Revenge (1928 film)

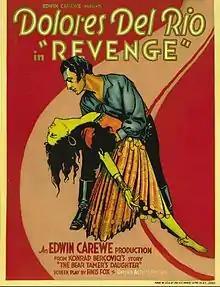
Promotional poster for the film

Revenge is a 1928 synchronized American sound drama film directed by Edwin Carewe. While the film has no audible dialog, it was released with a synchronized musical score with sound effects using both the sound-on-disc and sound-on-film process. The film starred Dolores del Río, James A. Marcus, LeRoy Mason, and Rita Carewe. The film was inspired by the novel "The Daughter of the Bear Tamer" by Konrad Bercovici.